Supreme Court of Myanmar

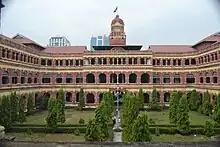
former building in Yangon

Without affecting the powers of the Constitutional Tribunal and the Courts-Martial, the Supreme Court of the Union is the highest Court of the Union of Myanmar. The Supreme Court of the Union has both original and appellate jurisdiction in both civil and criminal cases. Moreover, it has the revisional jurisdiction against the judgment or order passed by a court in accordance with the law and in confirming the death sentence. Furthermore, it exercises the power of issuing five kinds of writs without affecting the power of other courts to issue orders that have the nature of writs in accordance with law. At the Supreme Court of the Union, cases may be adjudicated by a bench of one Justice or more than one justice or by the Full Bench.